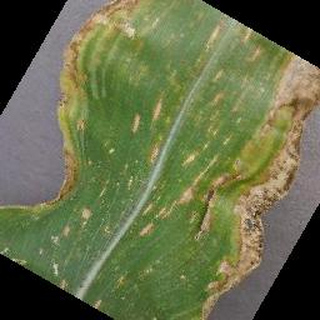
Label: corn_cercospora_leaf_spot